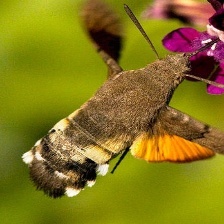
Species: HUMMING BIRD HAWK MOTH